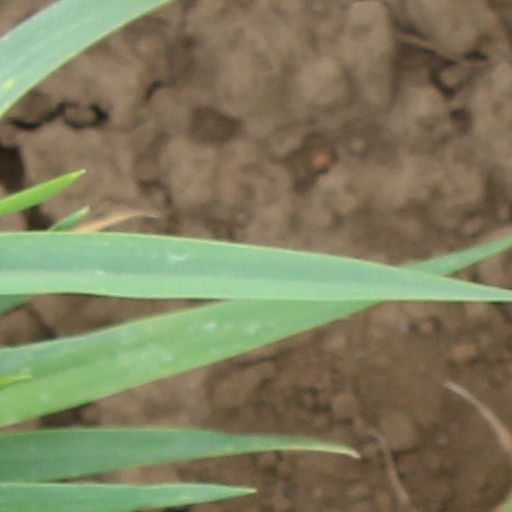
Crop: wheat